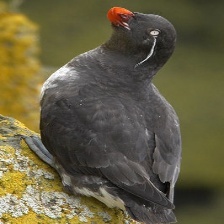
Species: PARAKETT  AUKLET
Scientific name: AETHIA PSITTACULA